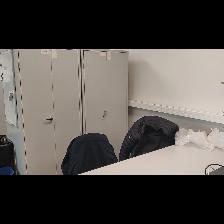
Label: NonHuman